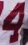
Number: 4